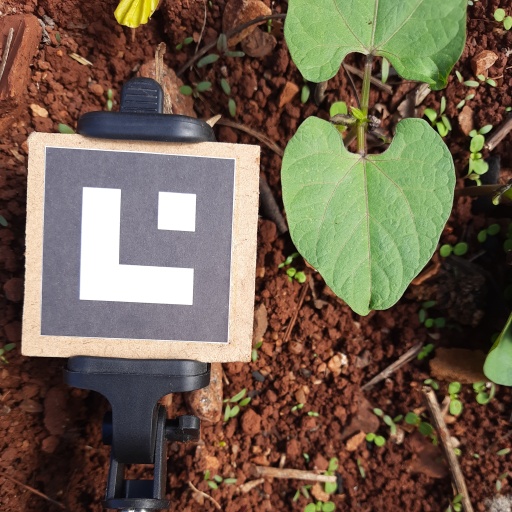
Observations: flat surface, no eating holes, with soild dust, under sunlight